Schnabelburg Castle

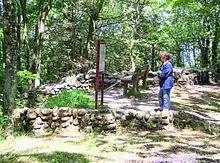
The ruins of the castle (2007)

Schnabelburg Castle was a small castle erected in 1150 by the lords of Eschenbach (Switzerland, near Lucerne) on the Albis chain South-west of Zürich, Switzerland, overlooking the nearby Schnabellücken pass.